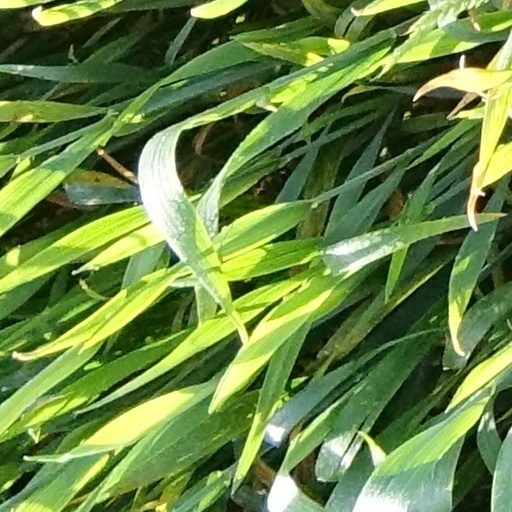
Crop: wheat